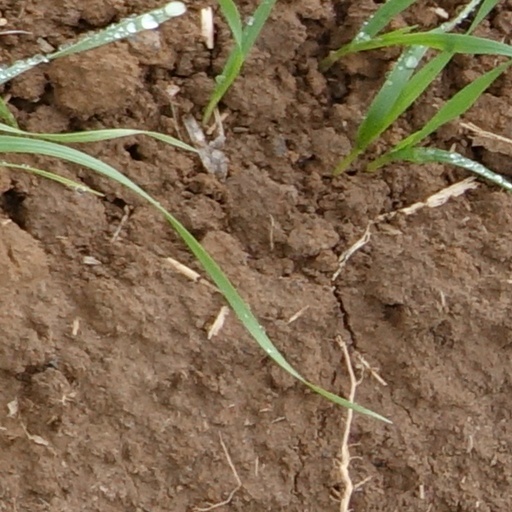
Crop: wheat